The Village Blacksmith (1922 film)

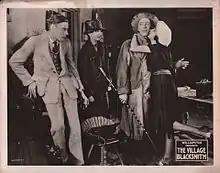
Lobby card for the film.

As young men, the squire (Marshall) and the village blacksmith (Walling) are in love with the same woman (Boardman), whom the blacksmith marries. This angers the squire. Years later, the squire's son Anson (Yearsley) dares the blacksmith's son Johnnie (Hackathorne) to climb a tree, from which he falls and is crippled.